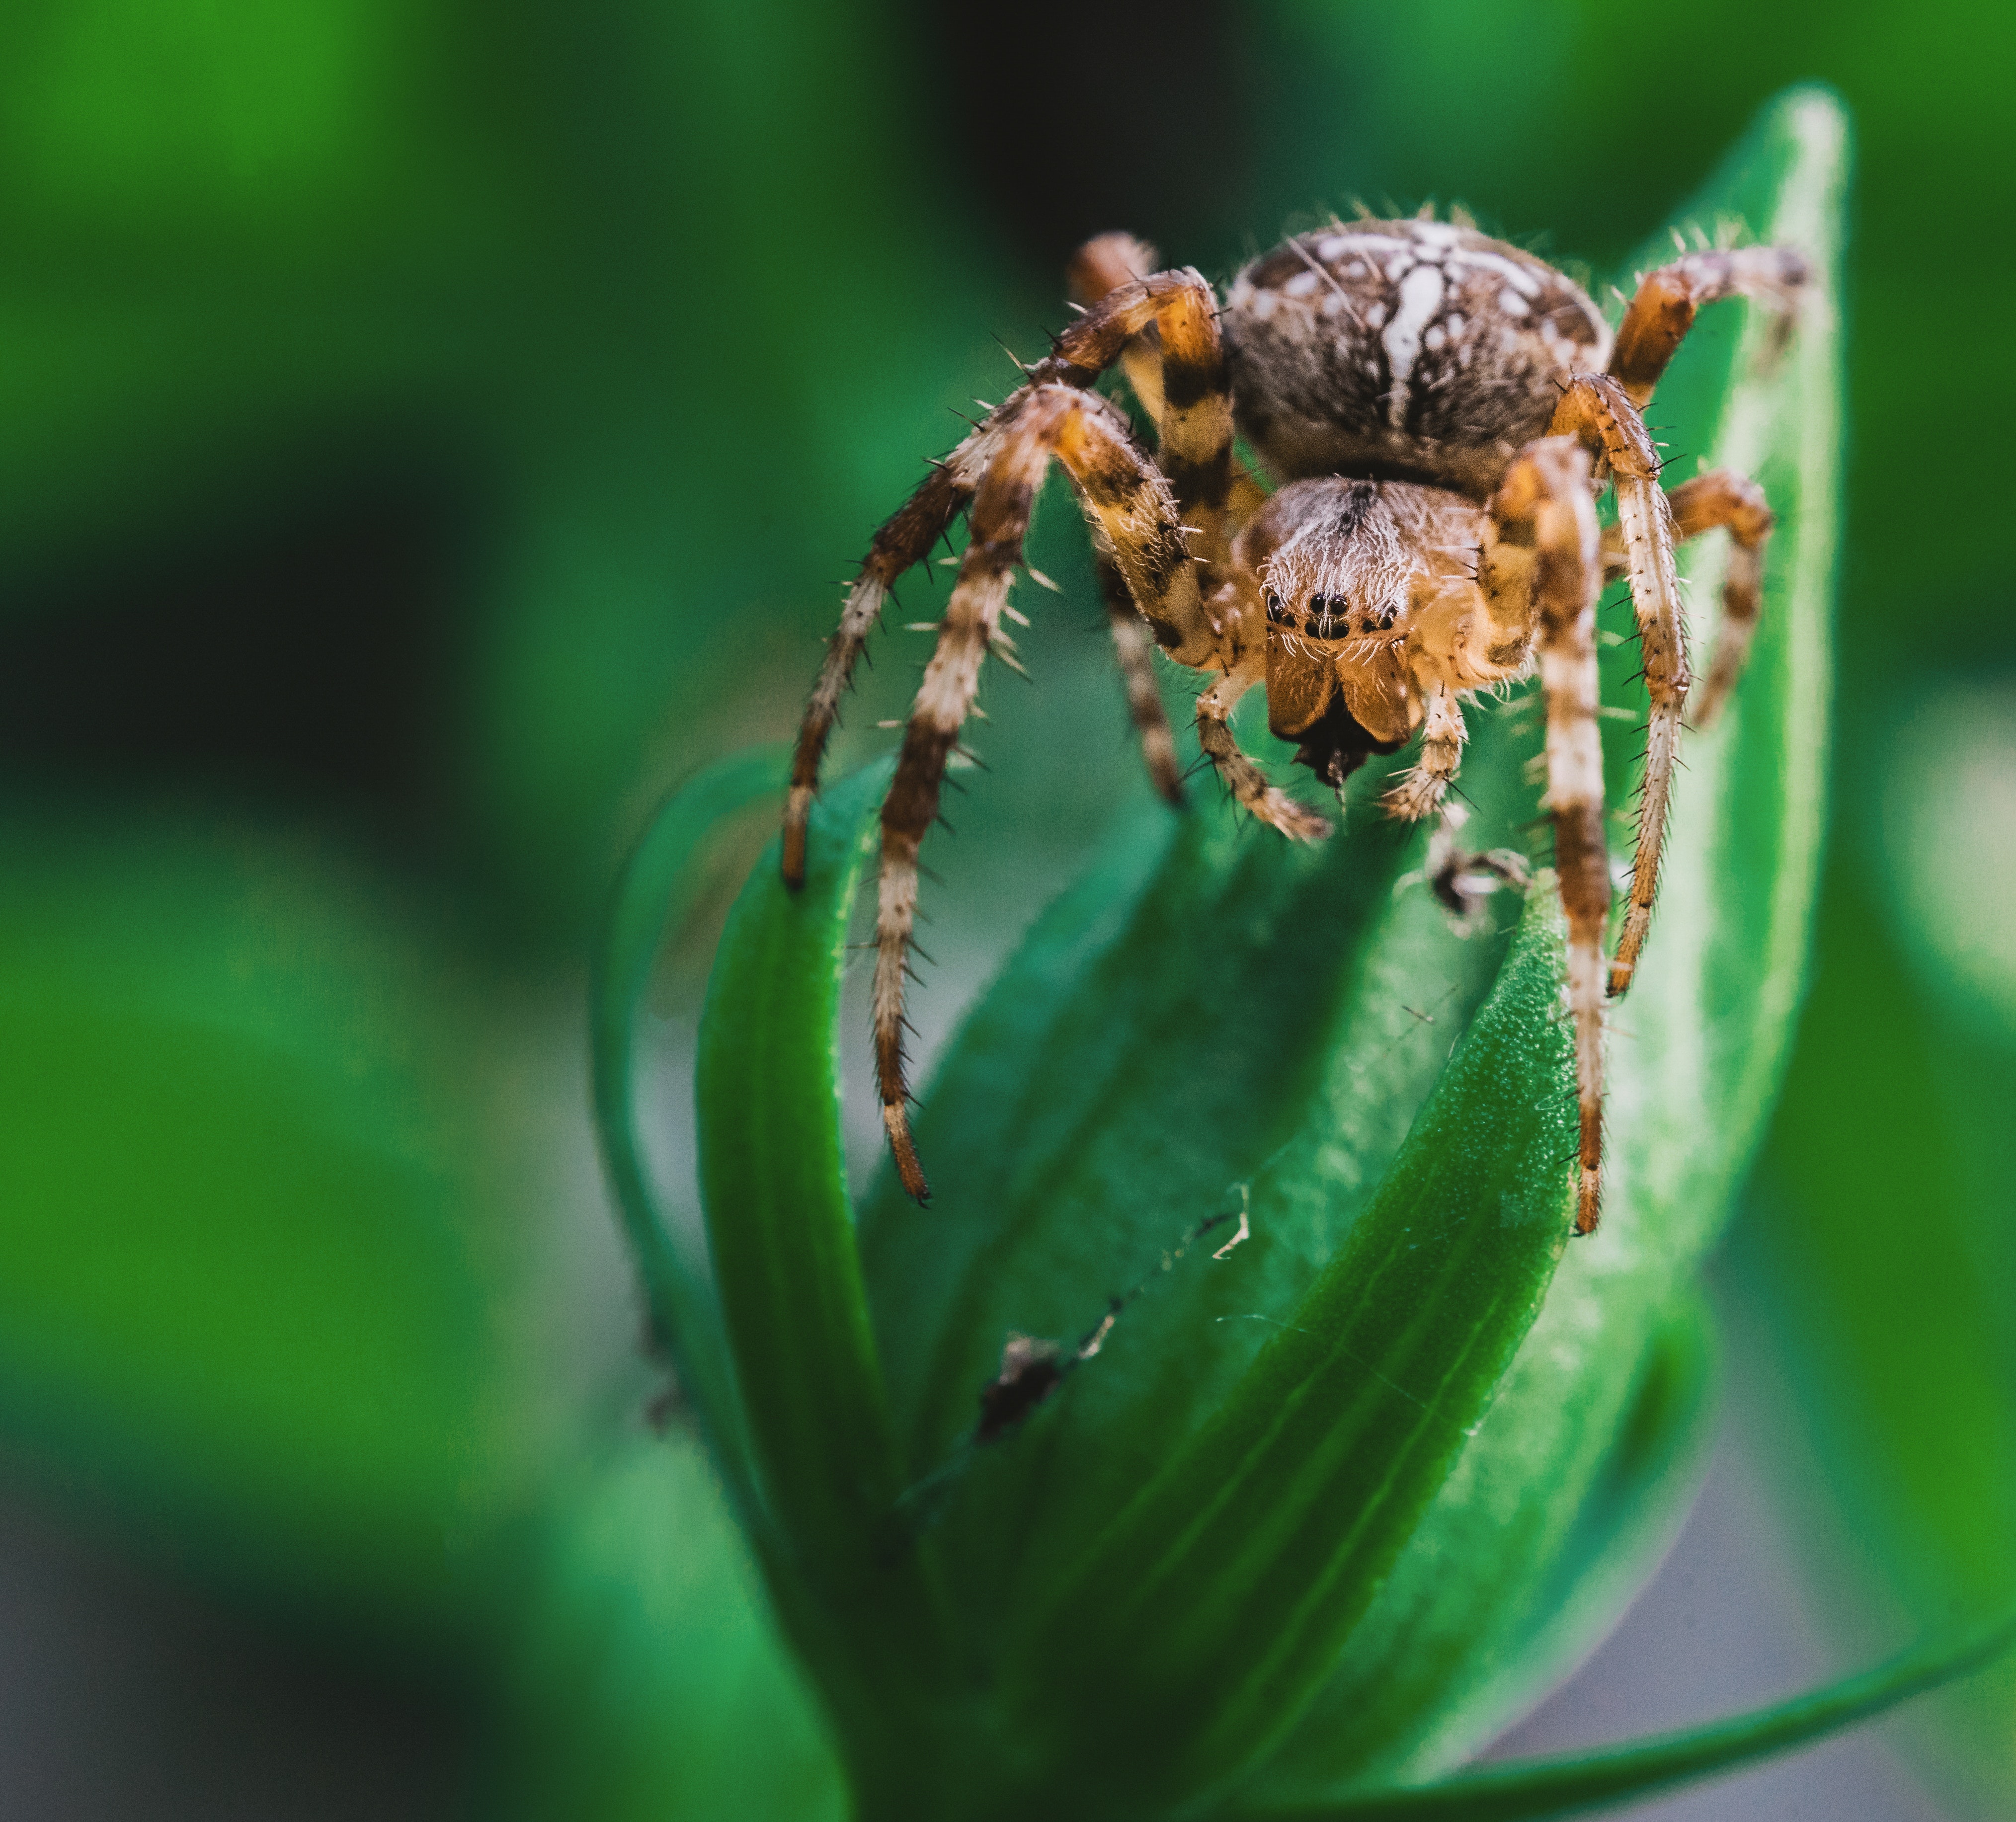
macro photography, insect, green, spider, european garden spider, wolf spider, close up, invertebrate, pest, eye, araneus cavaticus, organ, araneus, photography, organism, arthropod, arachnid, orb weaver spider, wildlife, adaptation, plant, pollen, membrane winged insect, tachinidae, parasite